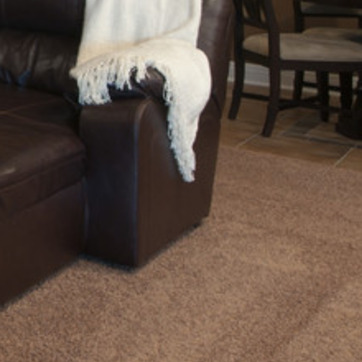
Material: leather